Wright-Patterson Air Force Base

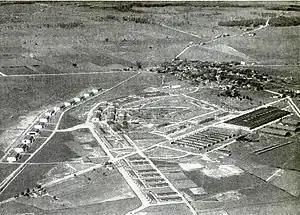
Wilbur Wright Field and Fairfield Air Depot,

Prehistoric Indian mounds of the Adena culture at Wright-Patterson are along P Street and, at the Wright Brothers Memorial, a hilltop mound group.